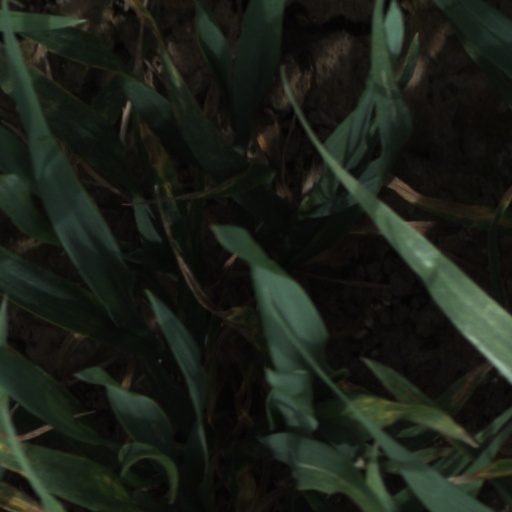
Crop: wheat